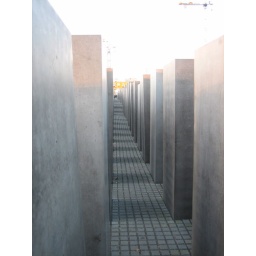
A field of stone blocks in different heights. The ground varies greatly as well.